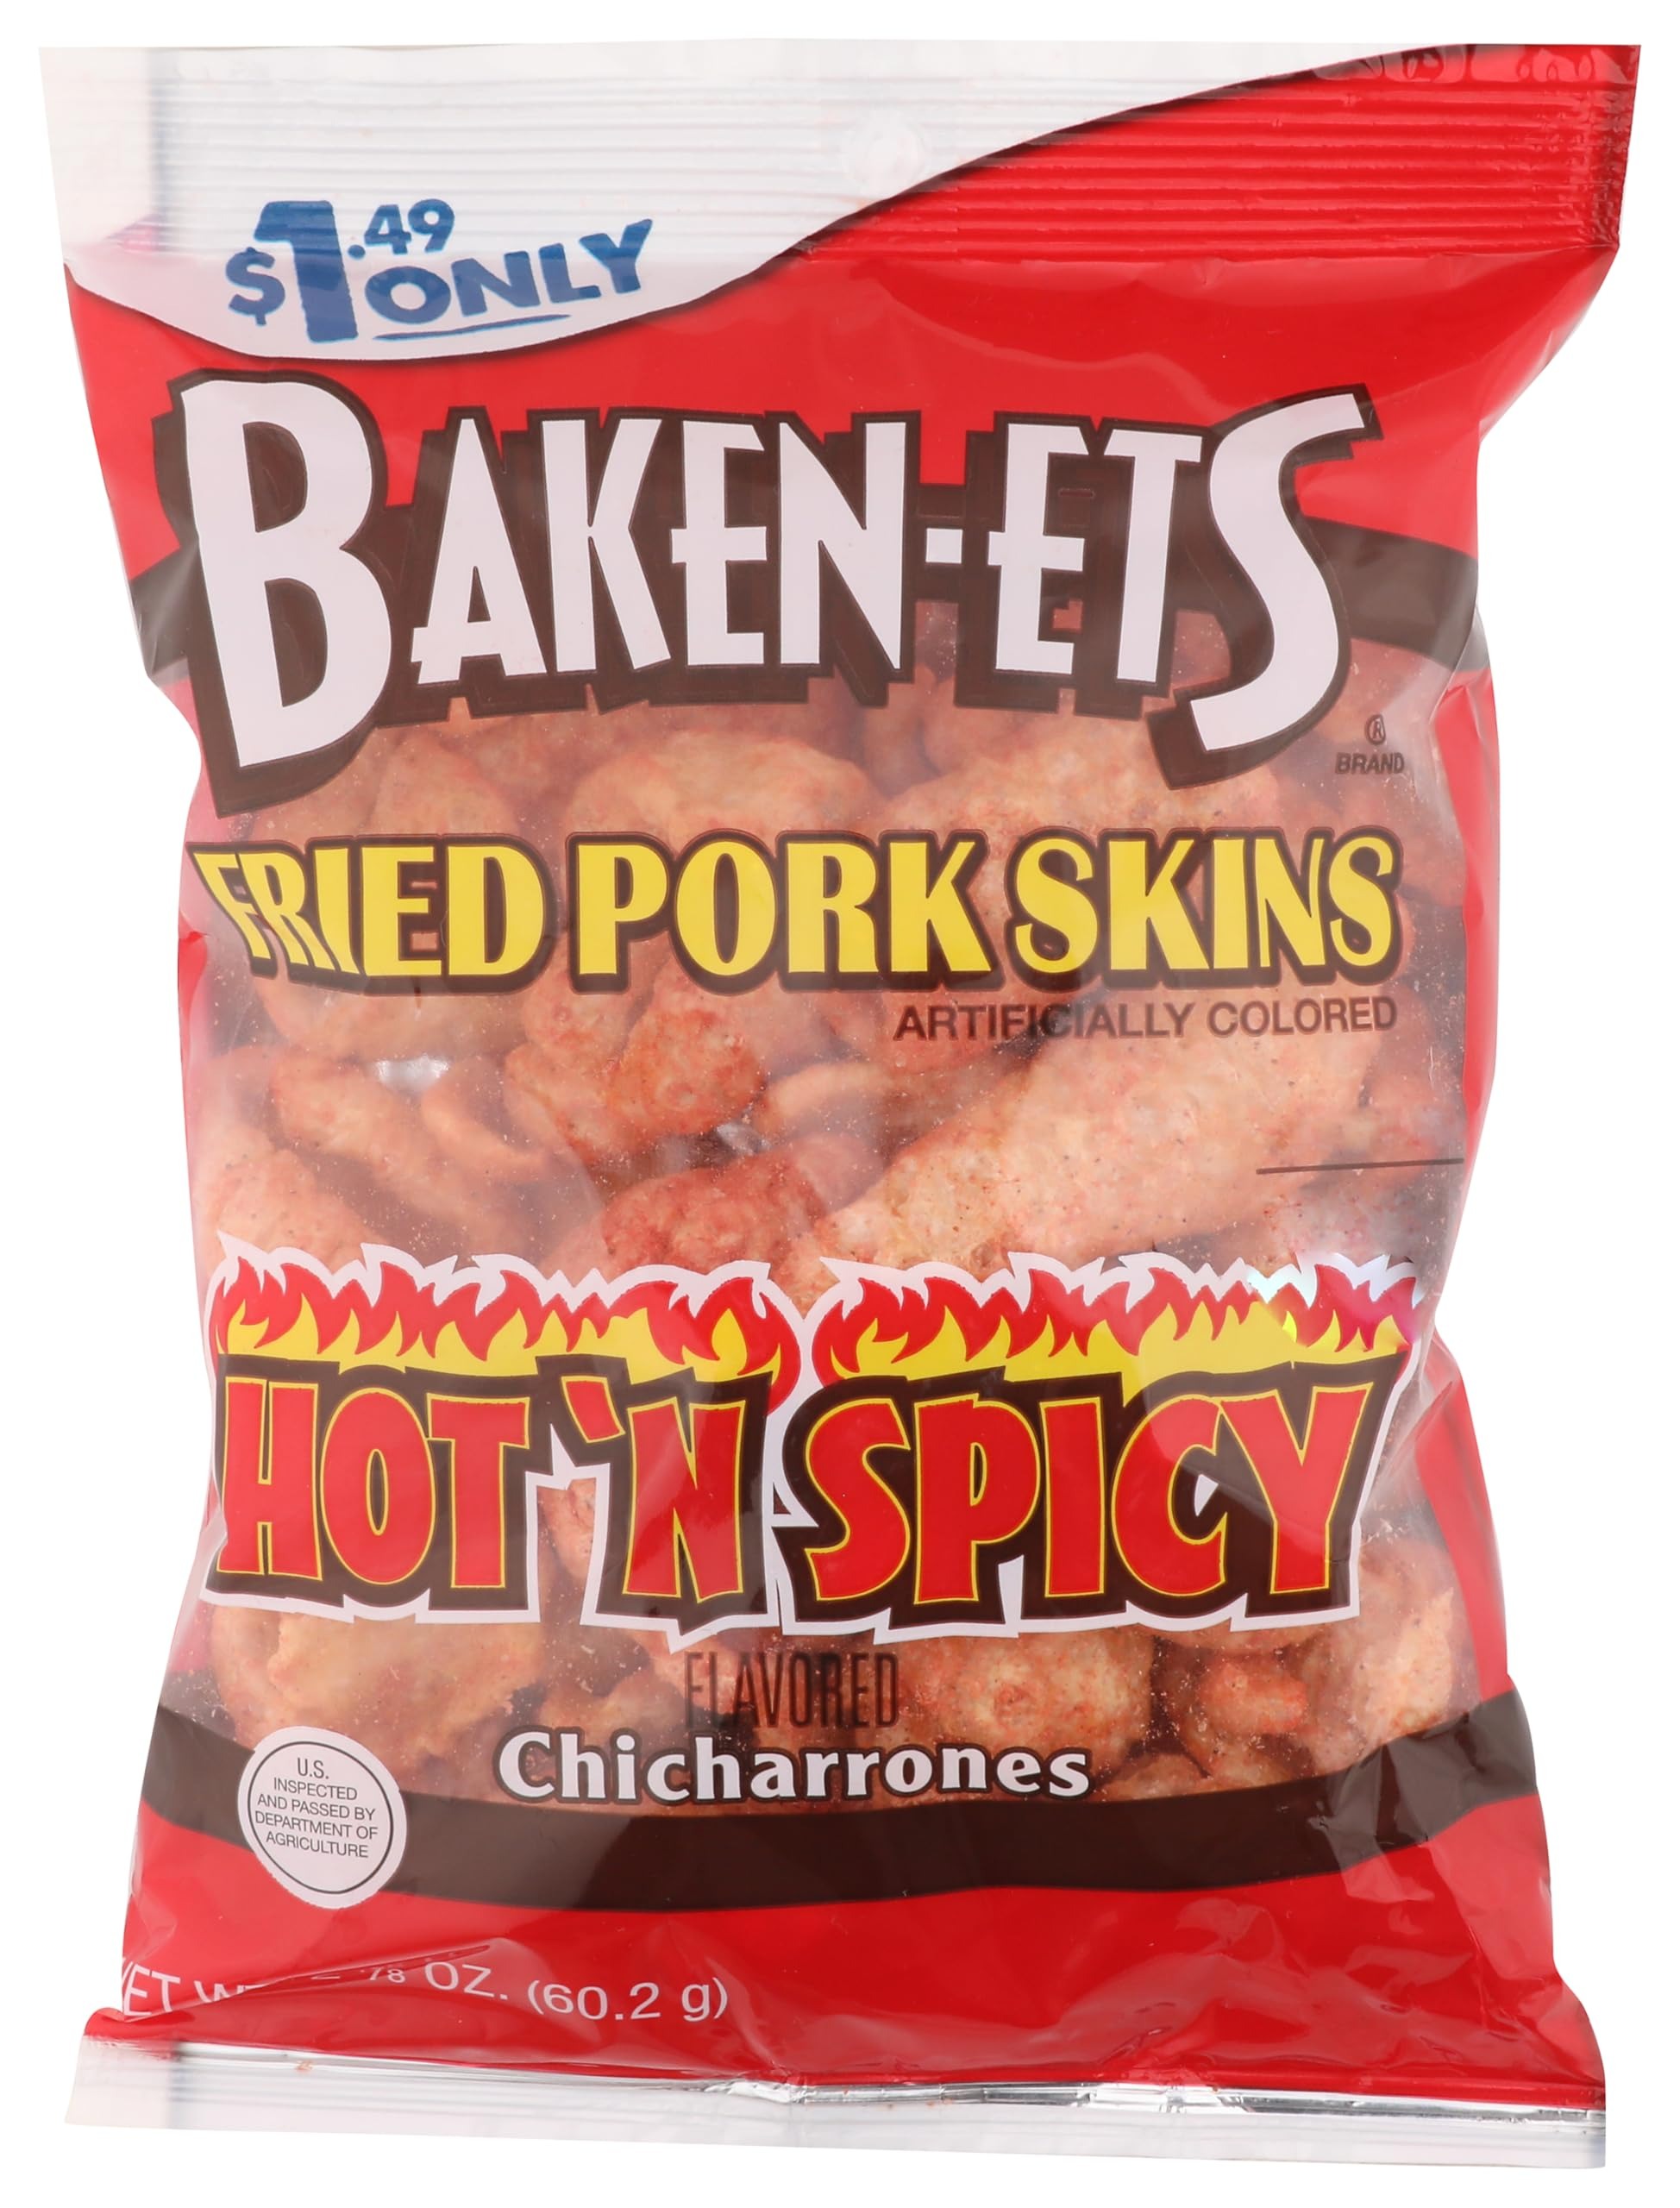
Item Name: BAKEN ETS HOT AND SPICY FRIED PORK RIND 2.125 OZ
Product Description: Meat Snacks
Value: 2.1
Unit: Ounce

Price: 1.68